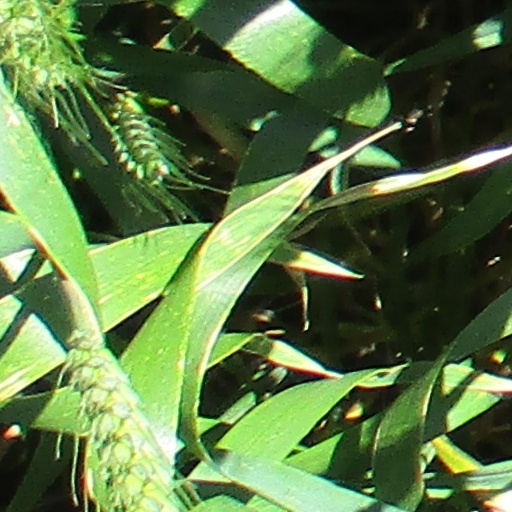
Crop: wheat